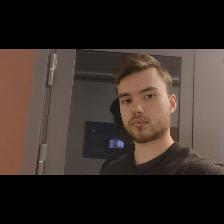
Label: Human